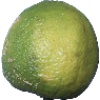
Label: Limes 1